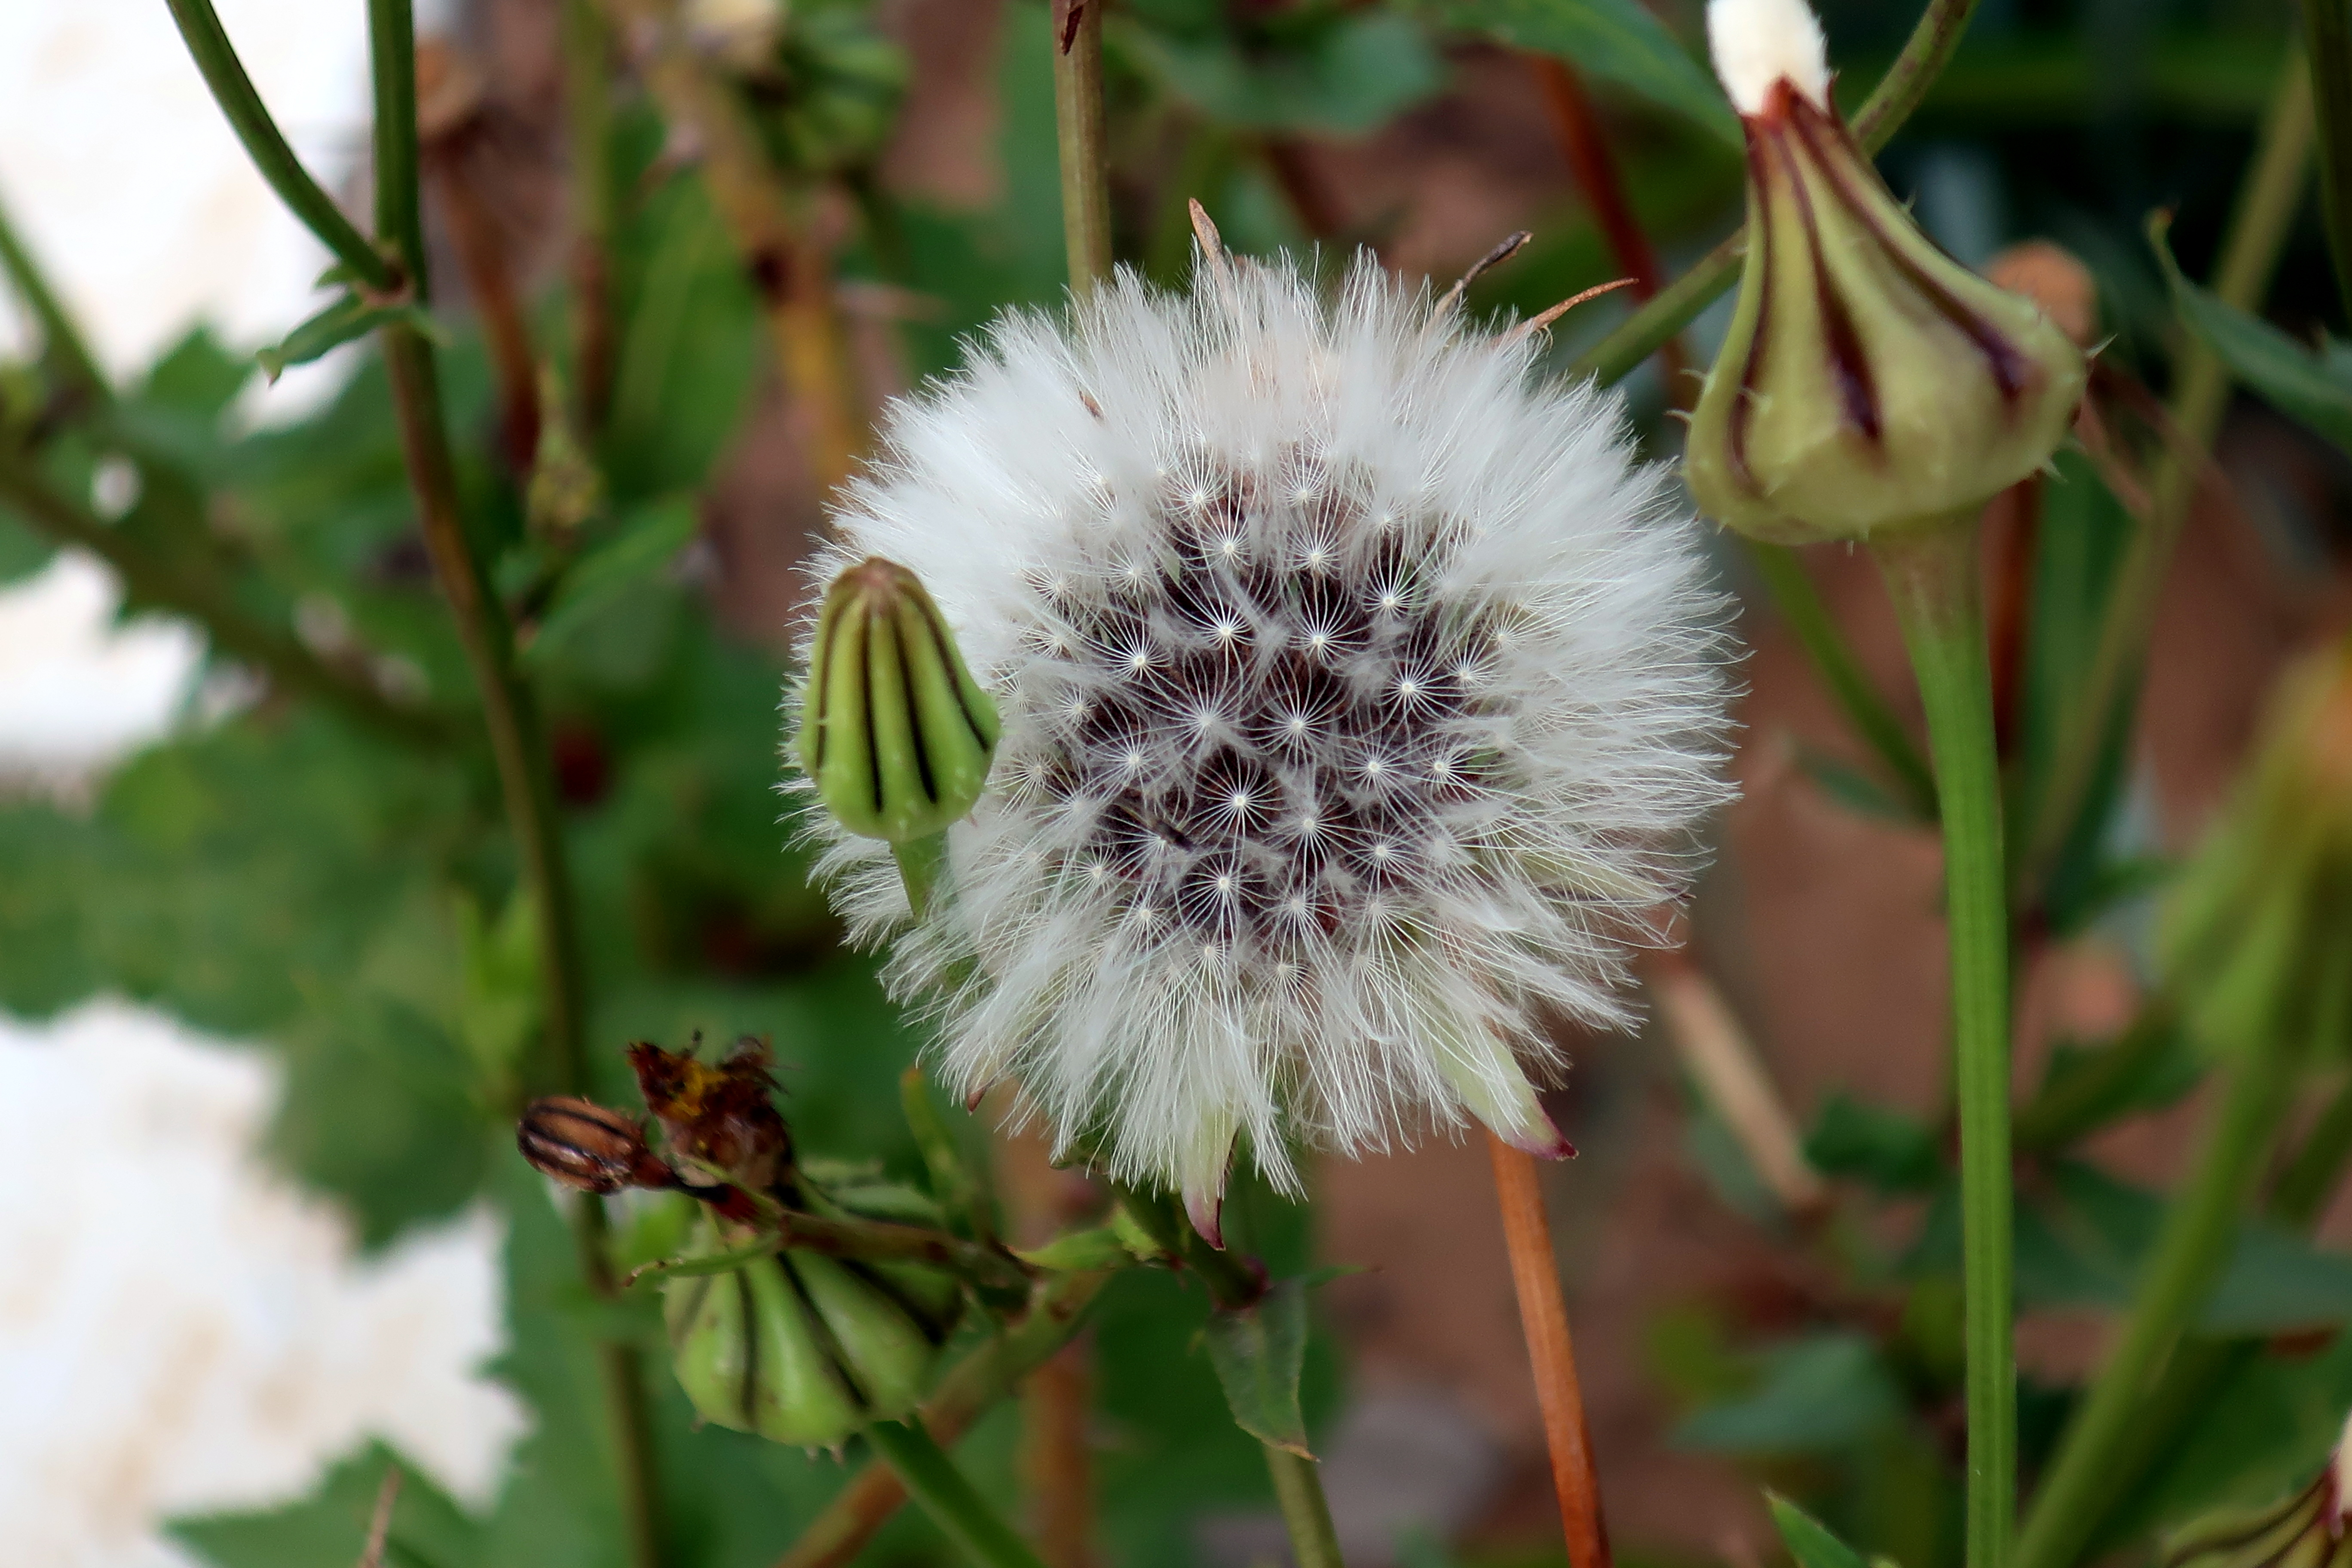
flora, flower, flowers, garden, gardening, herb, love, perennial, pink, plant, rose, rose garden, spring, flowering plant, Julia child rose, garden roses, petal, rose family, orange, yellow, leaf, peach, rose order, camellia, china rose, branch, plant stem, Hybrid tea rose, wildflower, dandelion, crassocephalum, daisy family, thistle, asterales, pollen, globe thistle